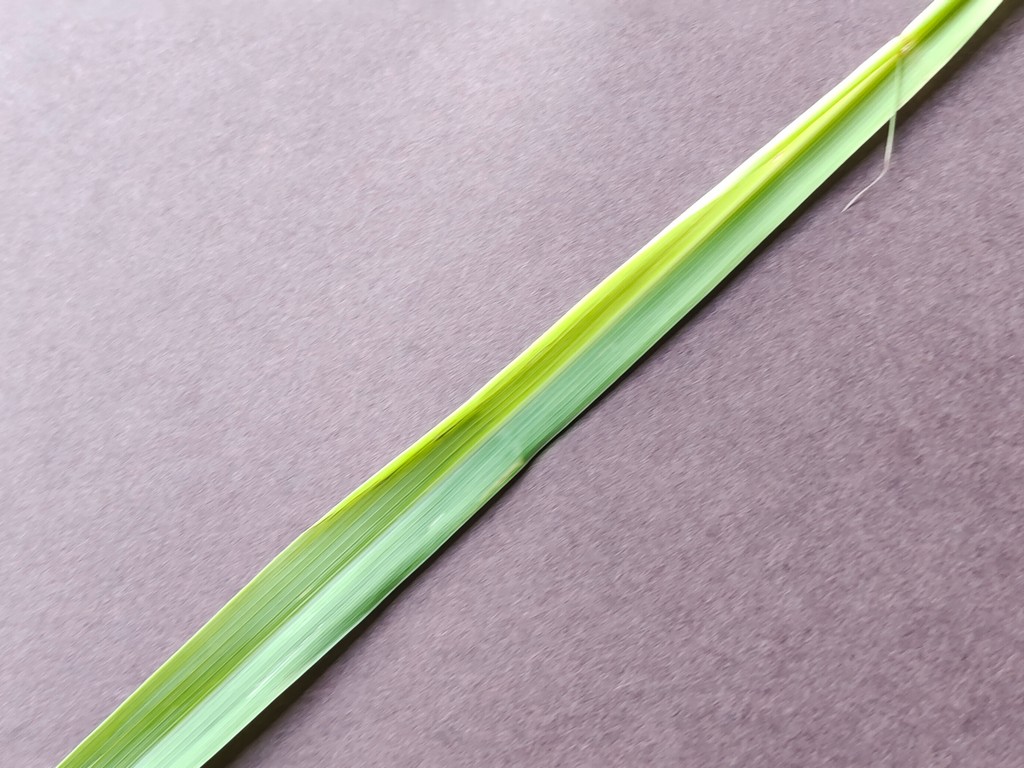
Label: Healthy